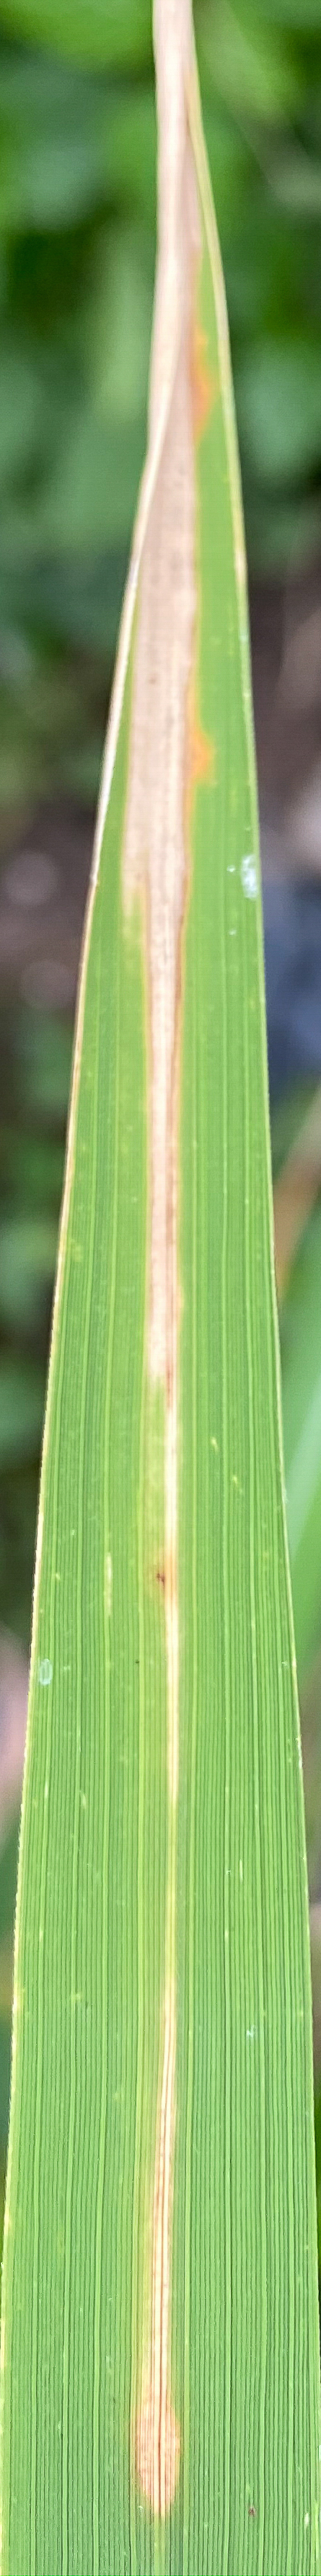
Nhãn: K